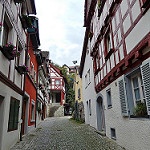
Scene: Outdoor